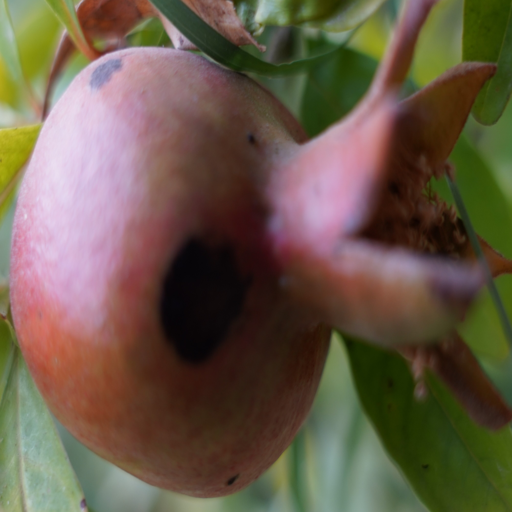
Label: Colletotrichum spp